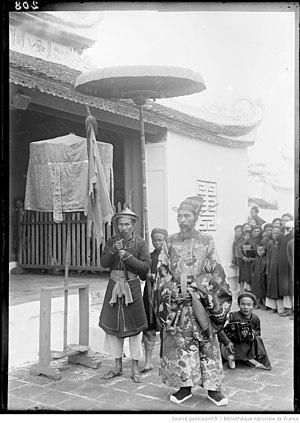
Tonkin. Nam-Dinh. S.E. Cao-Xuan-Duc, tong-doc de la province venant de participer aux salutations à la pagode royale, des lauréats du concours triennal. / [photogr.] A. S[alles]